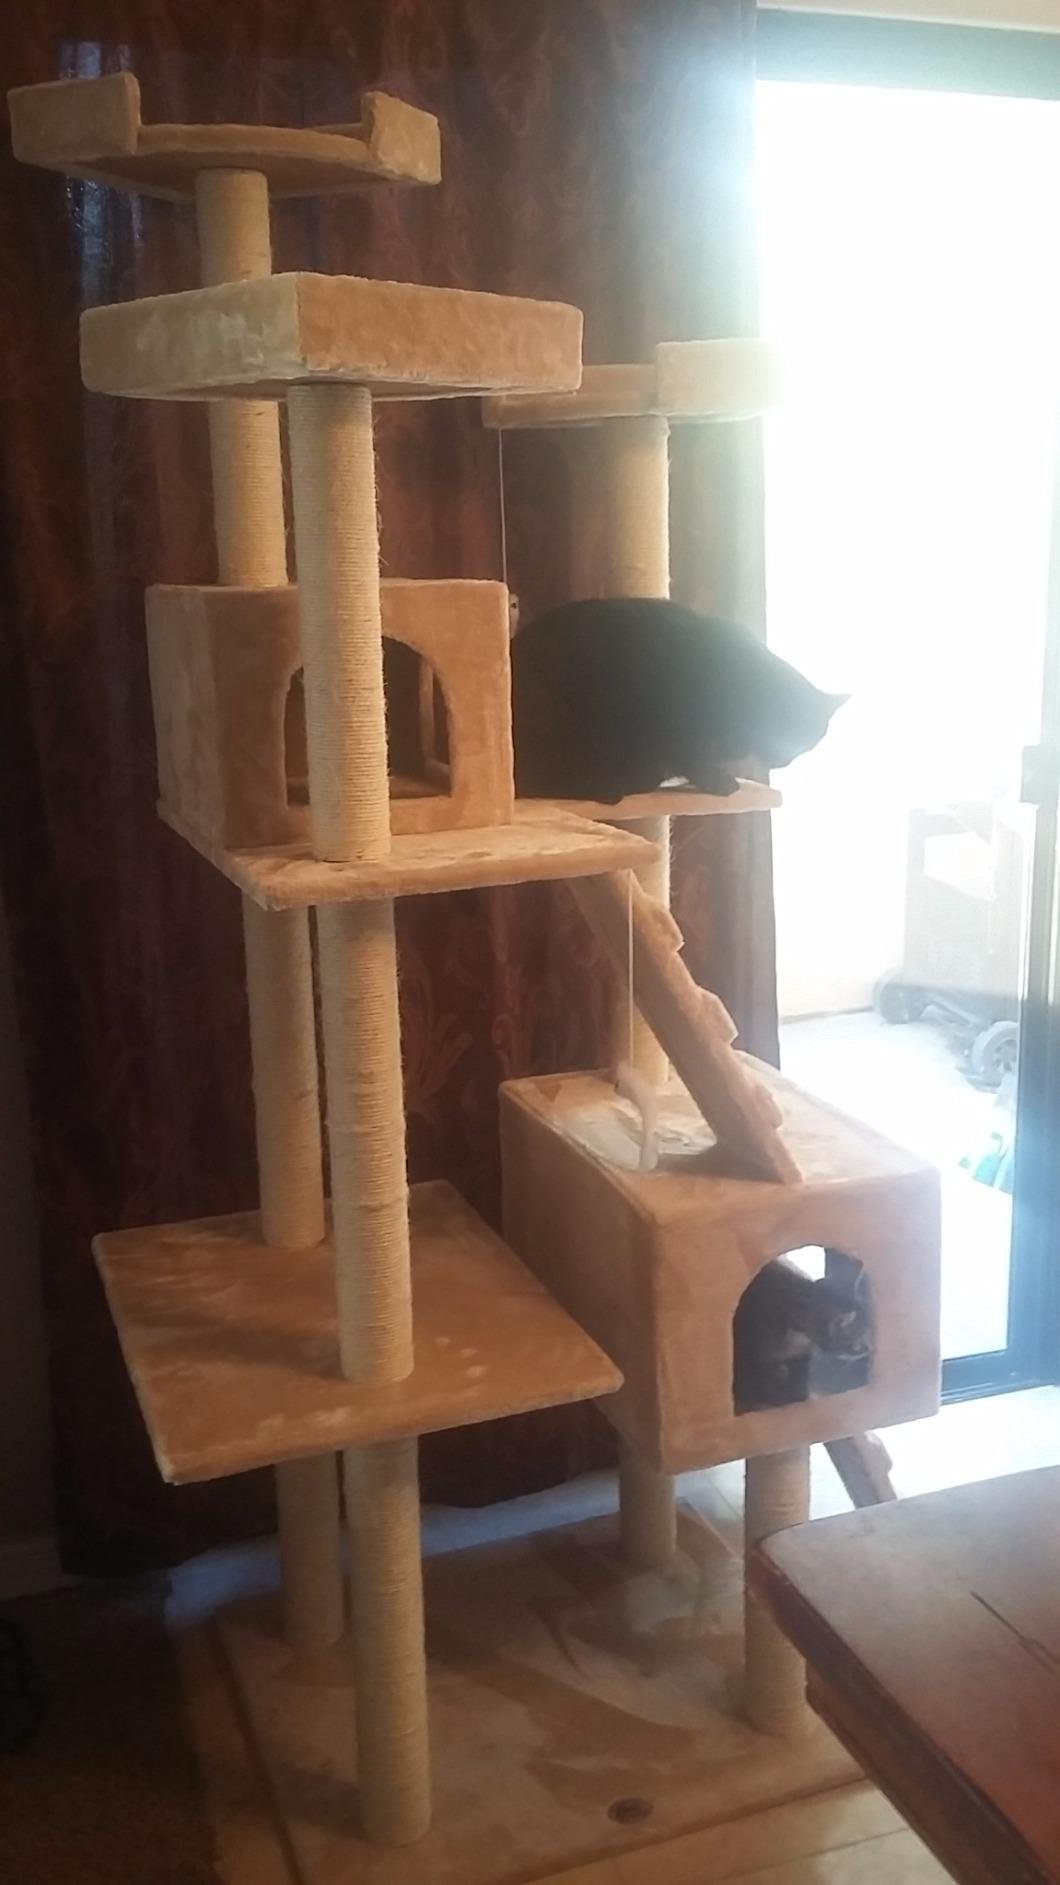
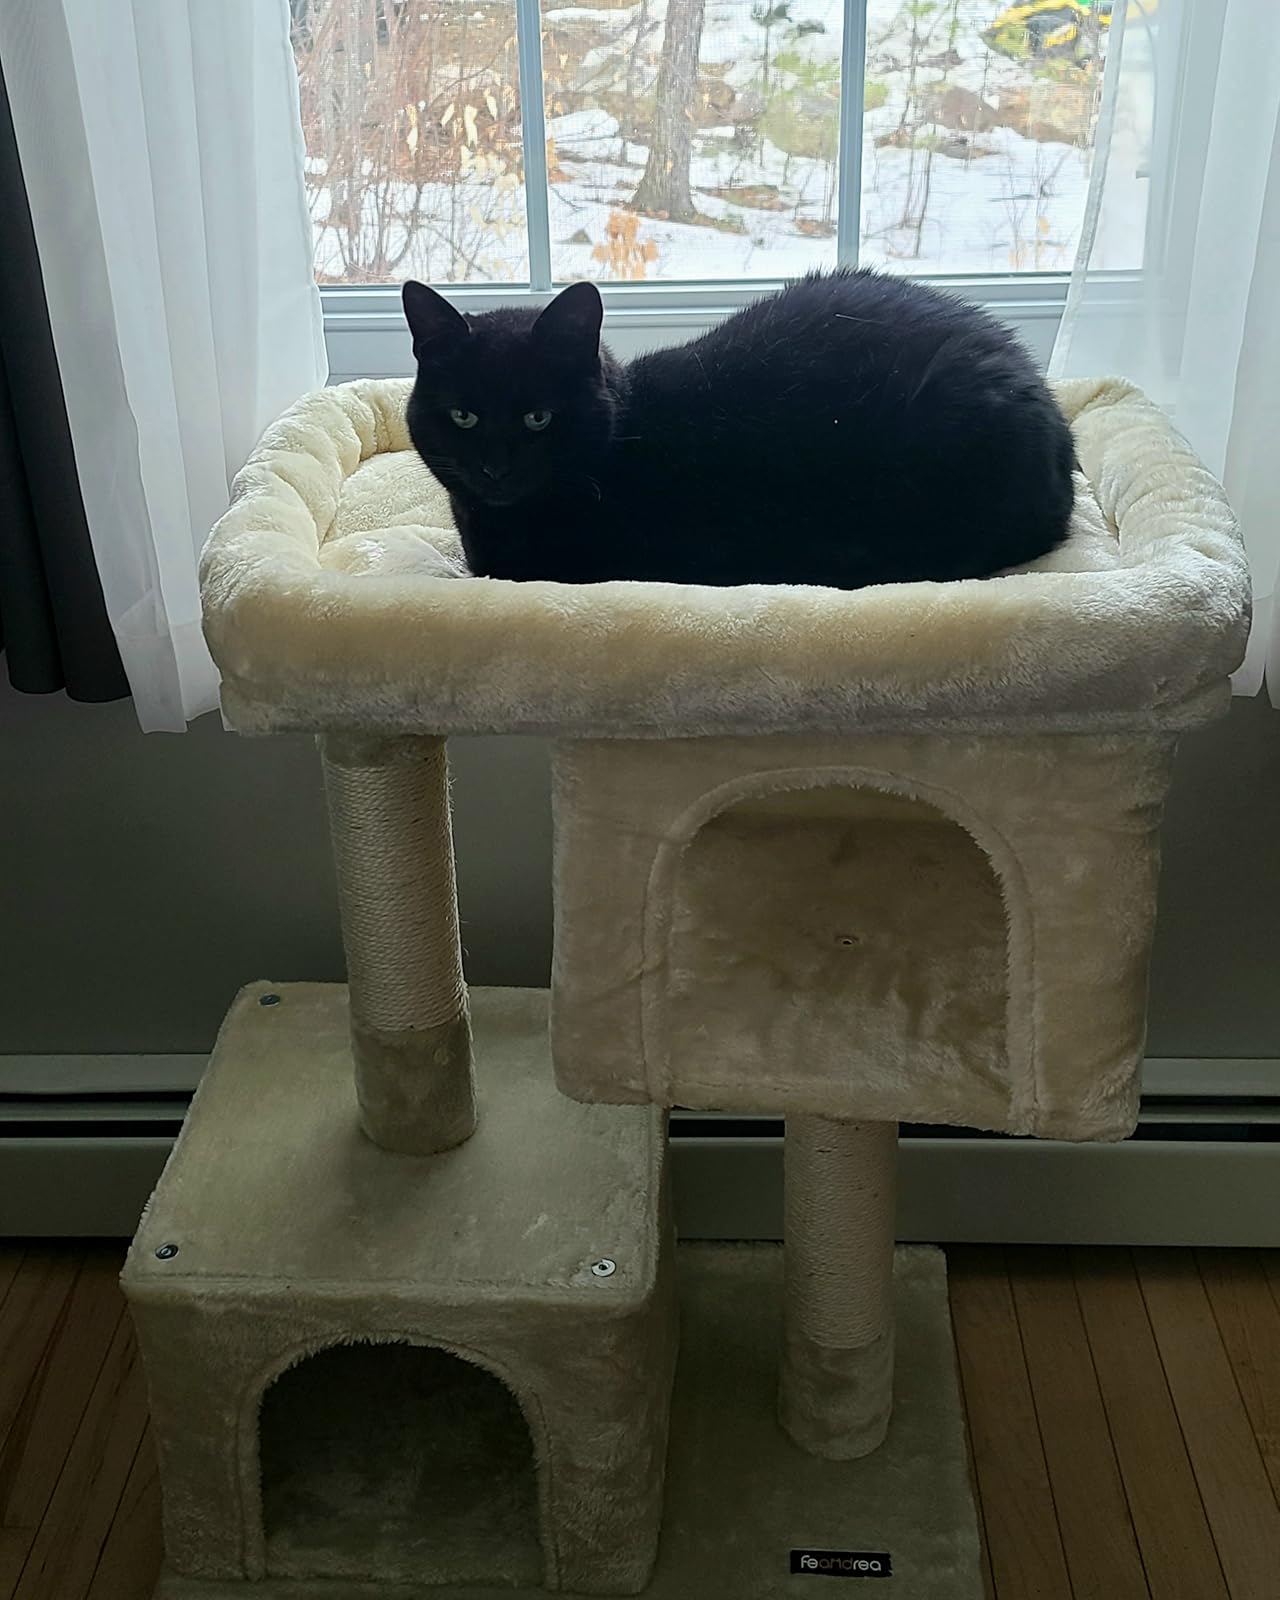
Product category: items_cat tree
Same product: no